The Syndicate: A Death in the Family

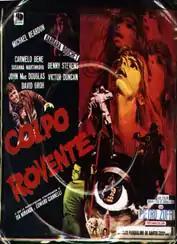

The Syndicate: A Death in the Family (also known as Red Hot Shot) is a 1970 Italian crime film directed by Piero Zuffi and written by Ennio Flaiano and the same Zuffi.